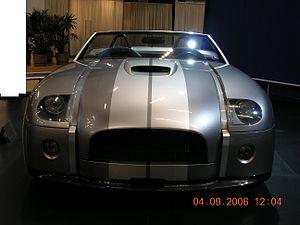
La Ford Shelby Cobra est un prototype construit par Ford en 2004. Il est une réinterprétation moderne de la Shelby Cobra des années 1960.